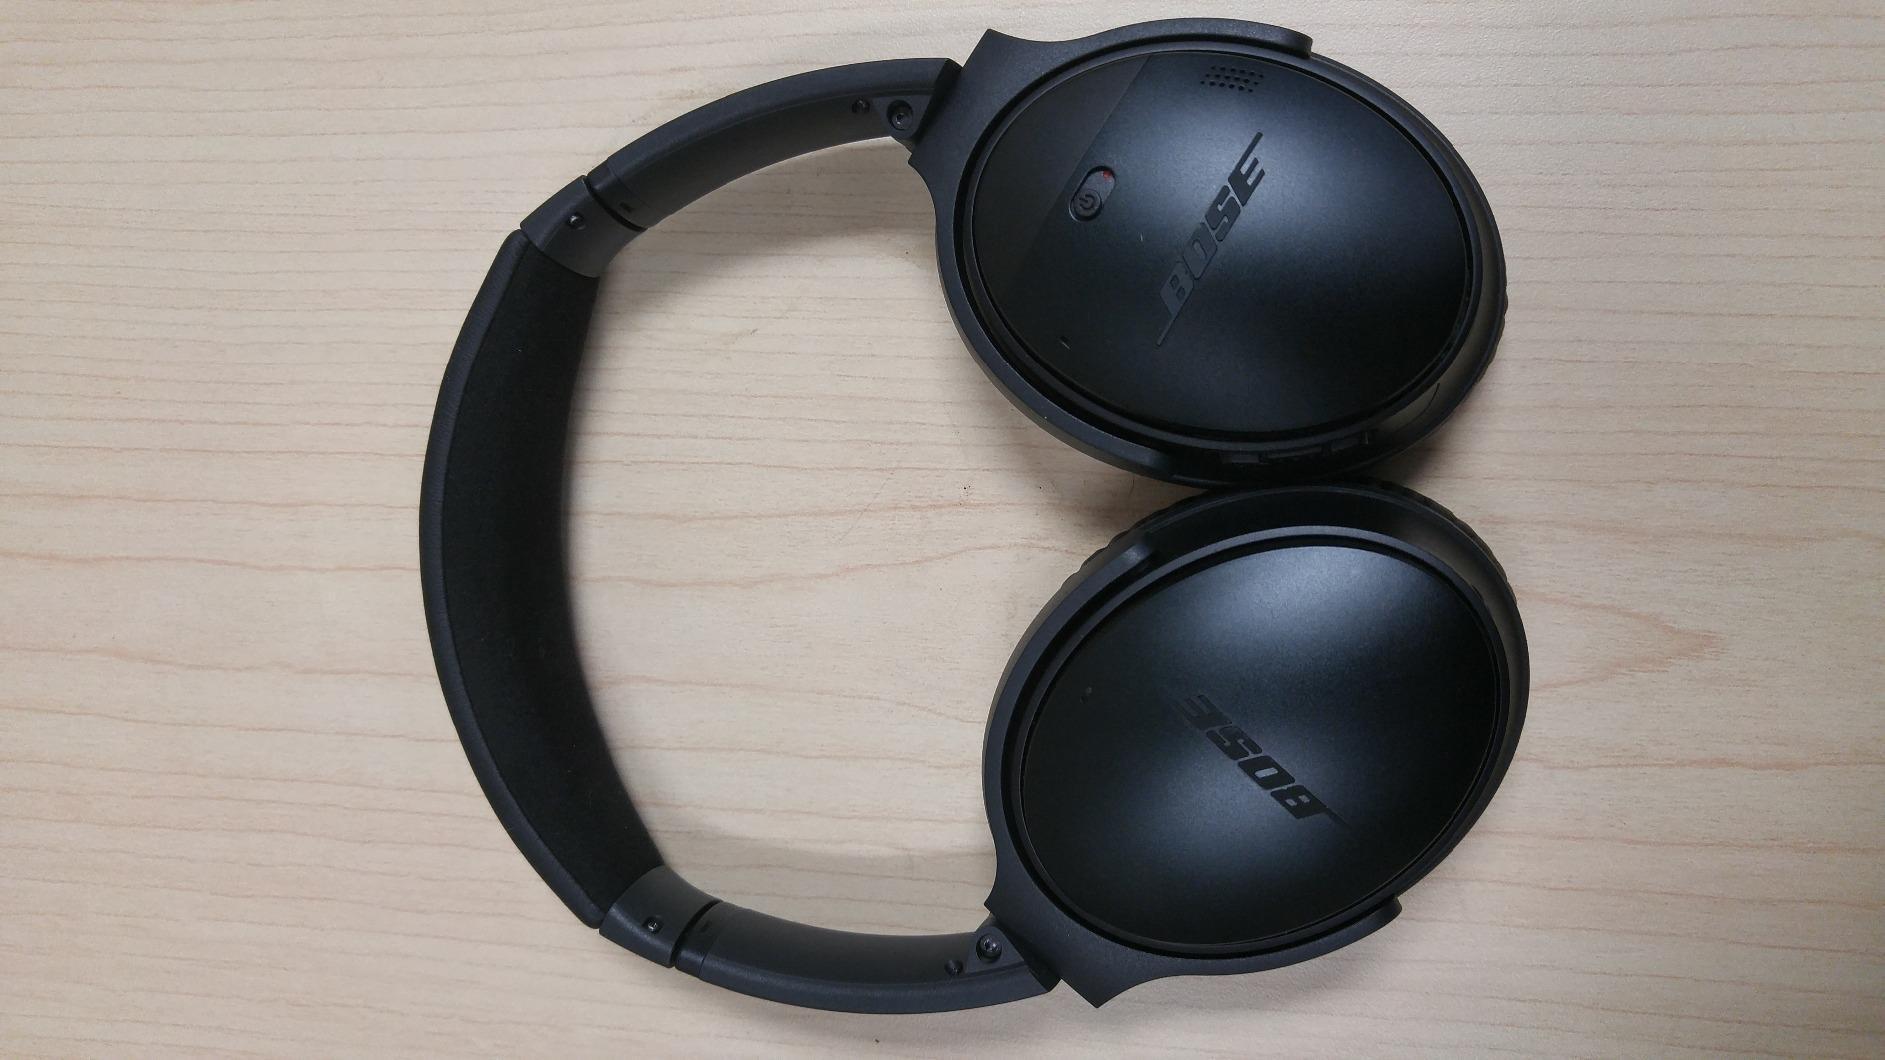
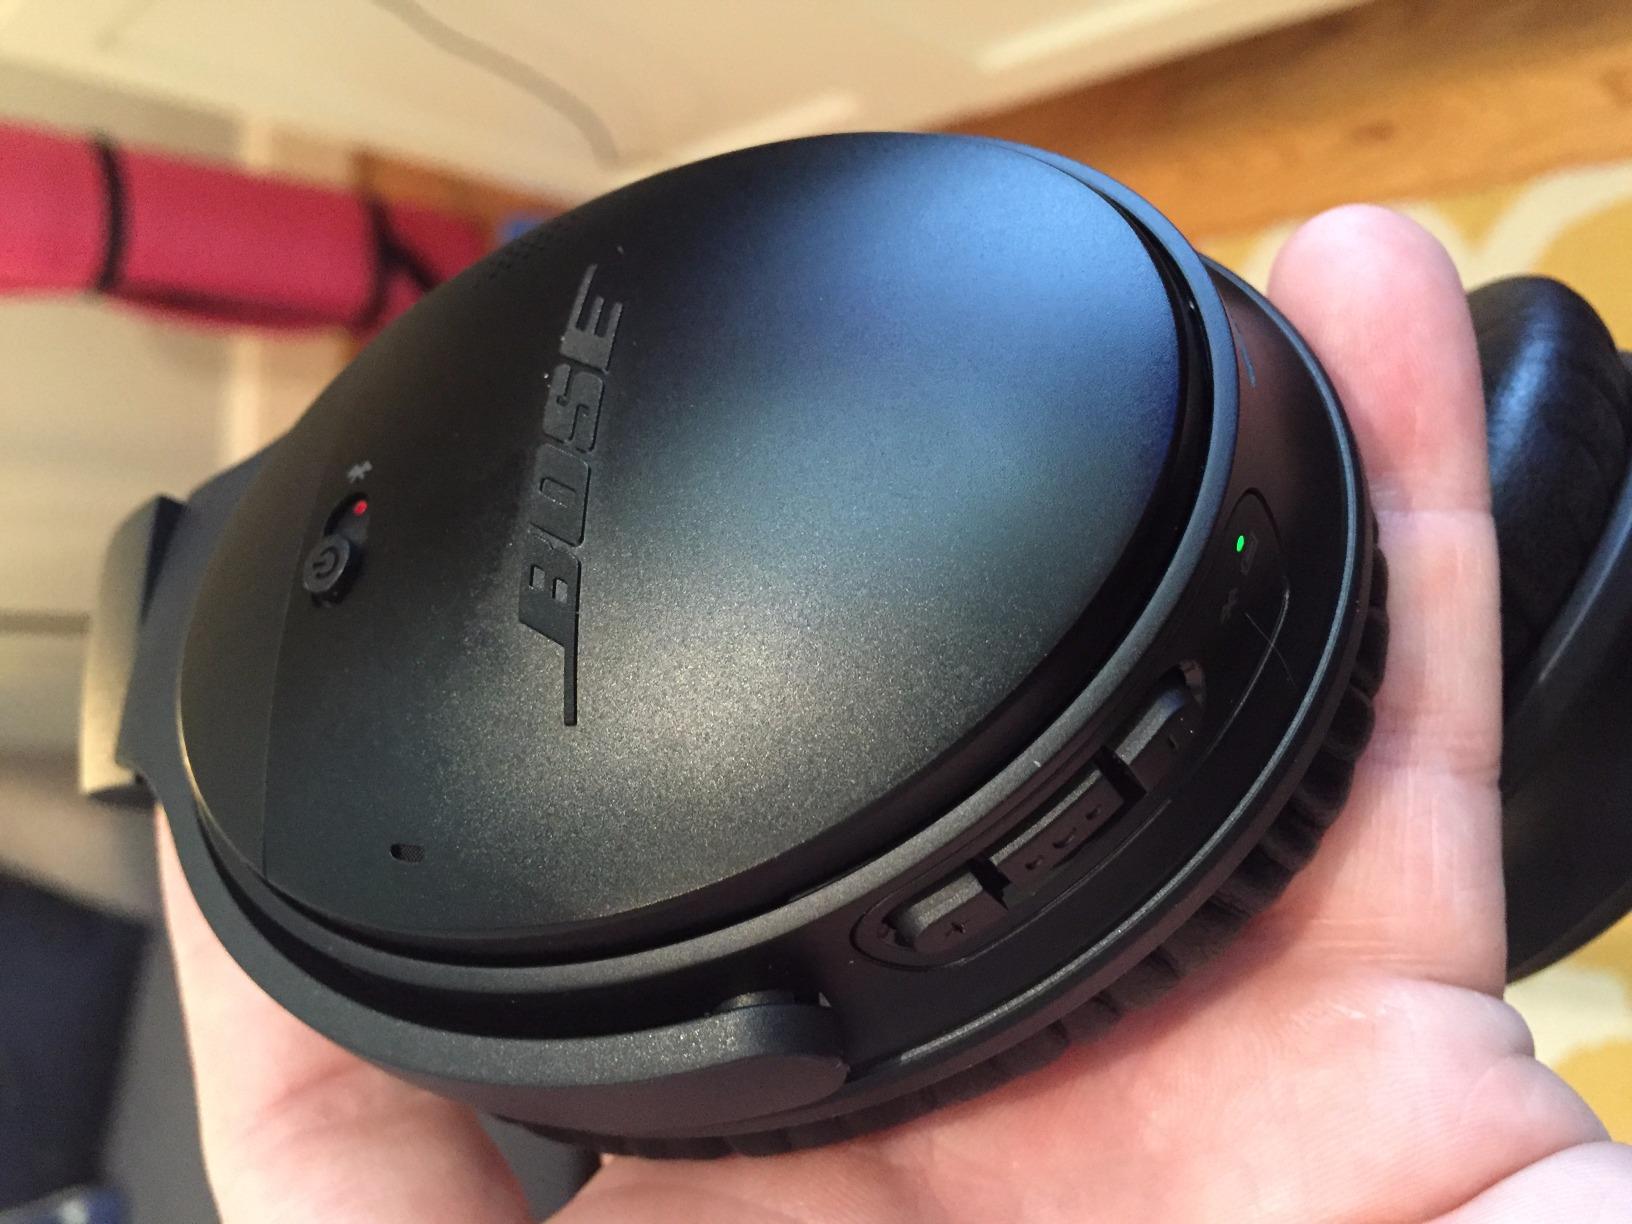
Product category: headphones
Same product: yes